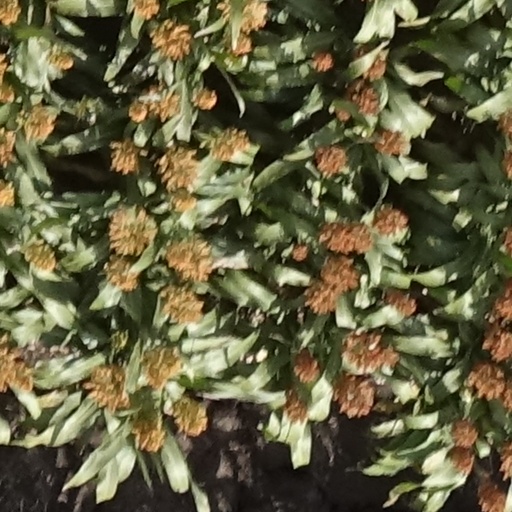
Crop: sorghum